Marga Scheide

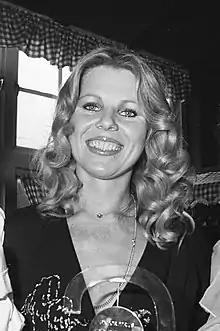
Marga Scheide in 1979

Margareth "Marga" Scheide (born 15 February 1954) is a Dutch singer and former model, best known for being a member of the girl group Luv'. Alongside Patty Brard and José Hoebee, she scored a string of international hit songs such as "You're the Greatest Lover", "Trojan Horse", "Casanova" and "Ooh, Yes I Do". She was the only Luv' singer to be involved in all the incarnations of the group.